Christopher Rufo

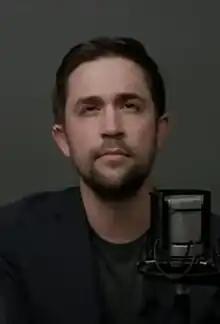
Rufo in 2022

Christopher Ferguson Rufo (born August 26, 1984) is an American conservative activist, New College of Florida board member, and senior fellow at the Manhattan Institute for Policy Research. He is an opponent of critical race theory. He is a former documentary filmmaker and former fellow at the Discovery Institute, the Claremont Institute, The Heritage Foundation, and the Foundation Against Intolerance and Racism.